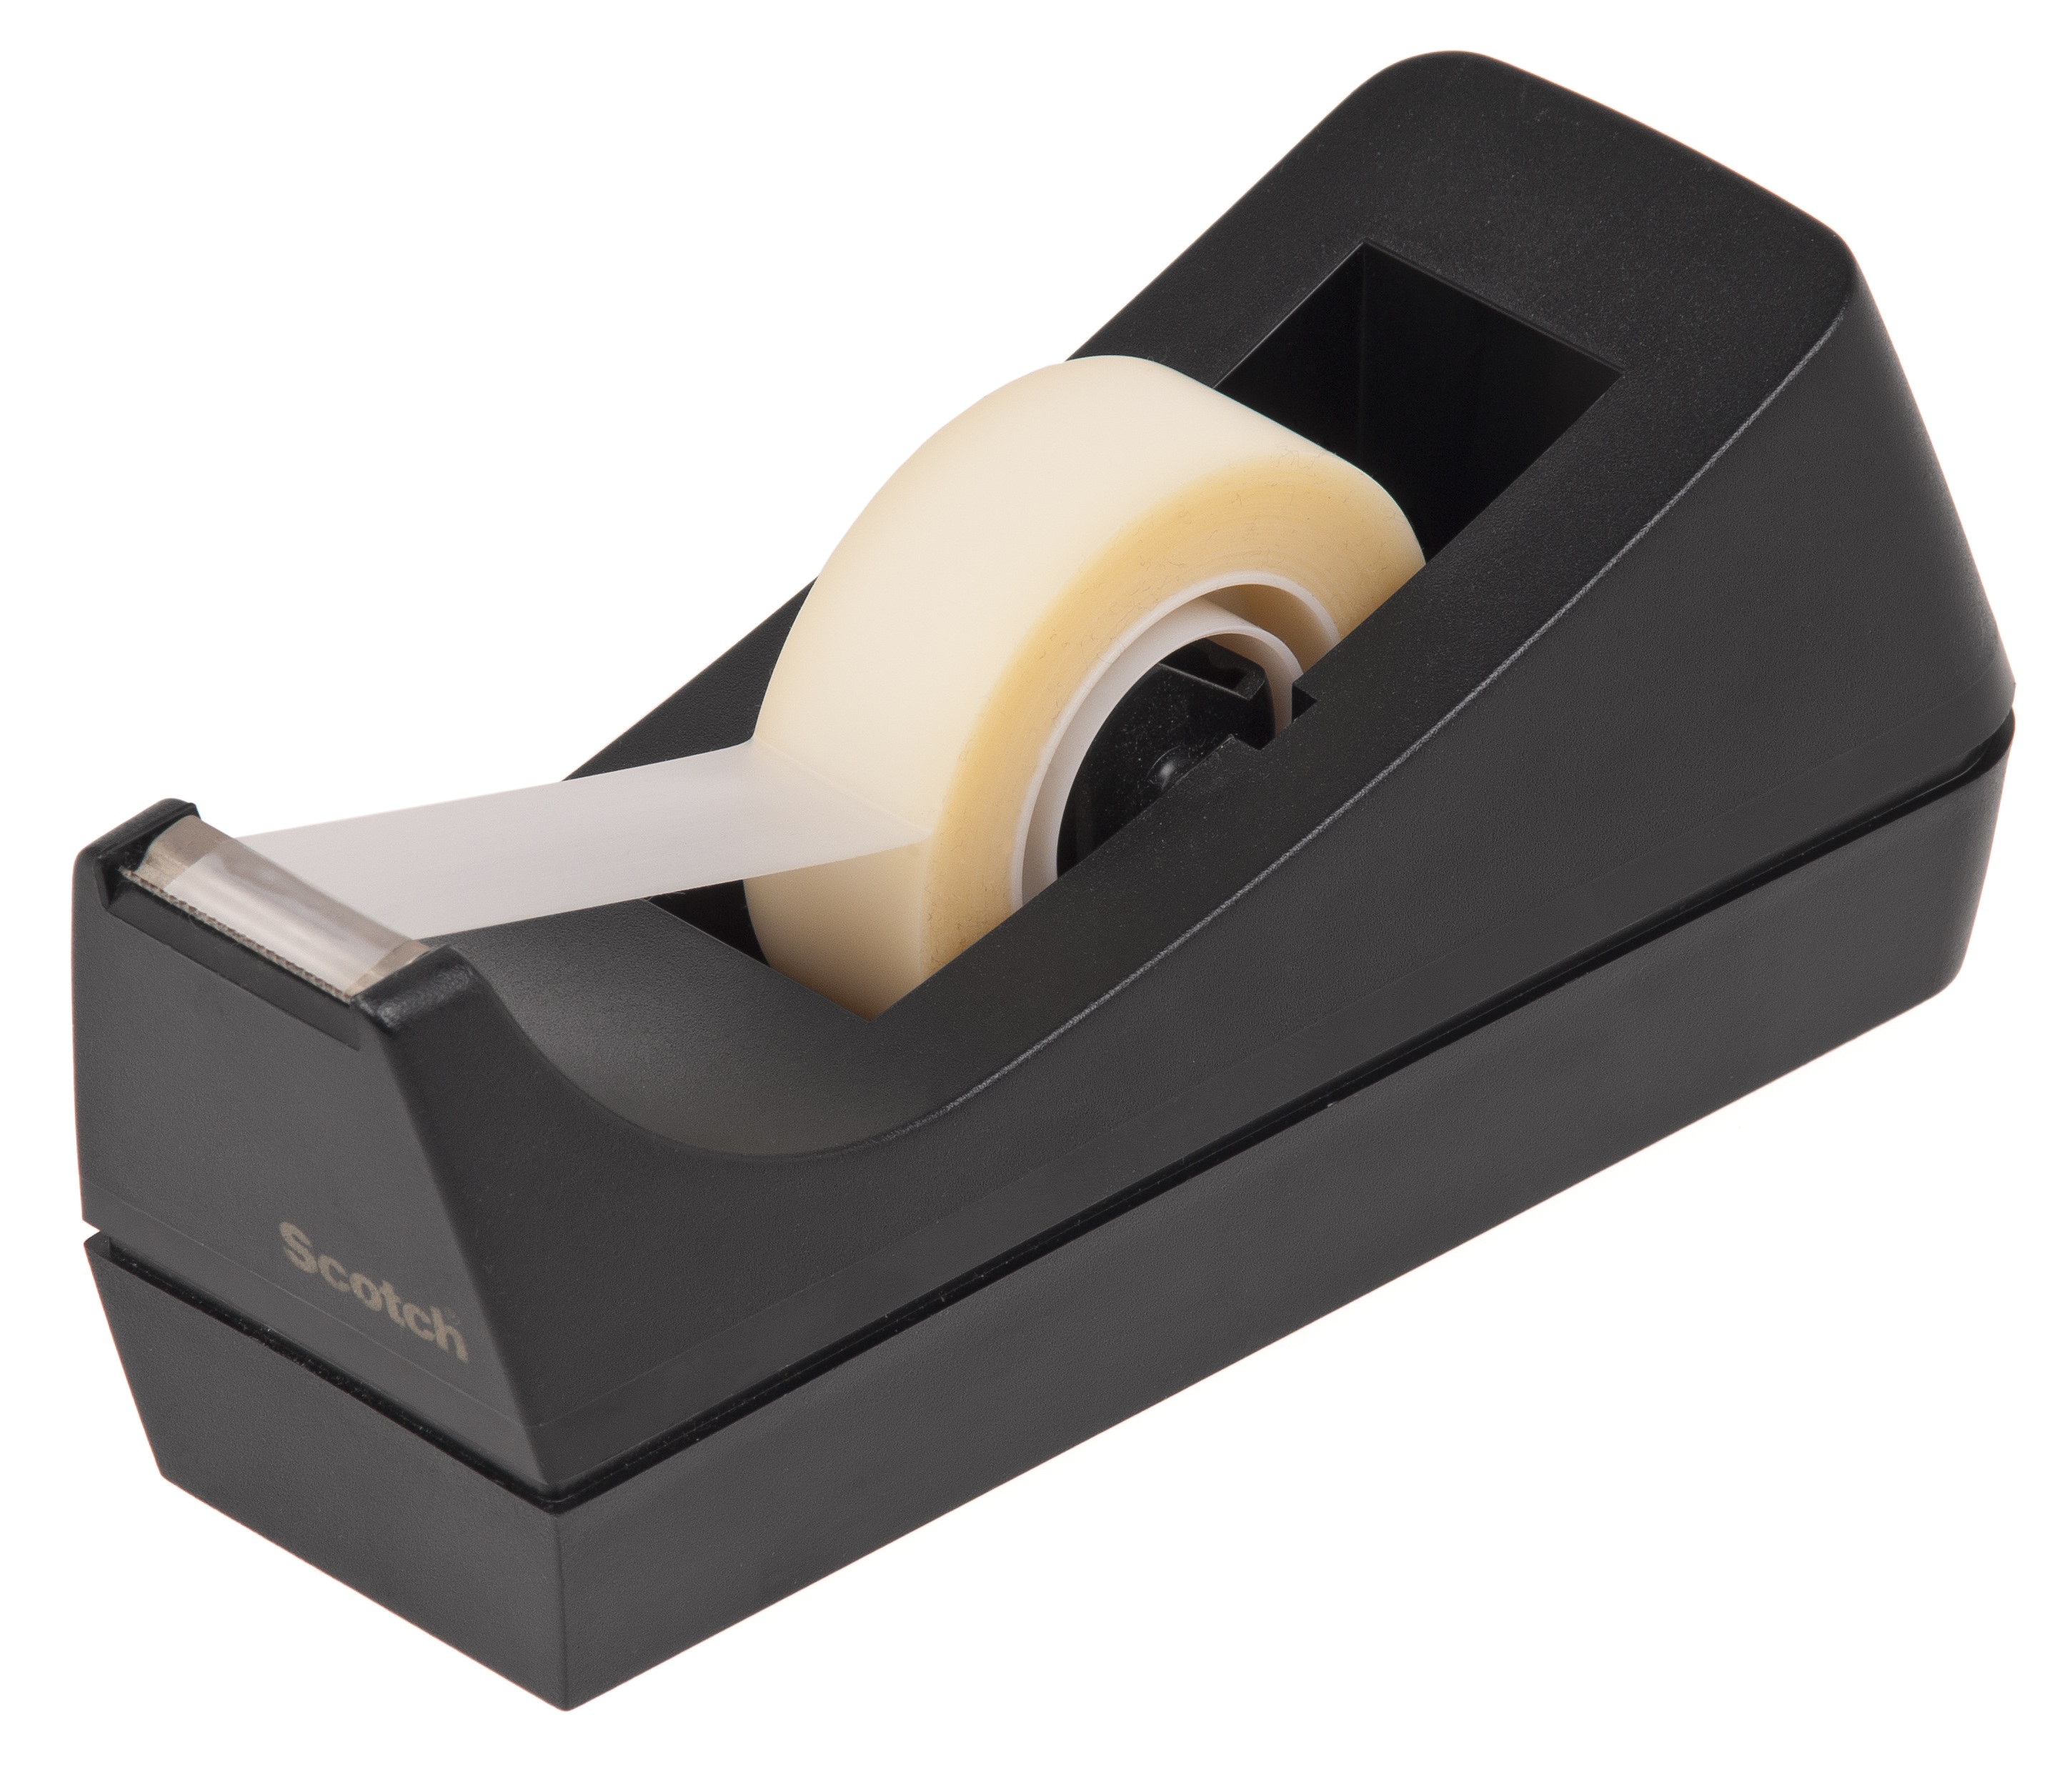
technology, office, printer, sticky, roll, tape, armrest, adhesive, dispenser, electronic device